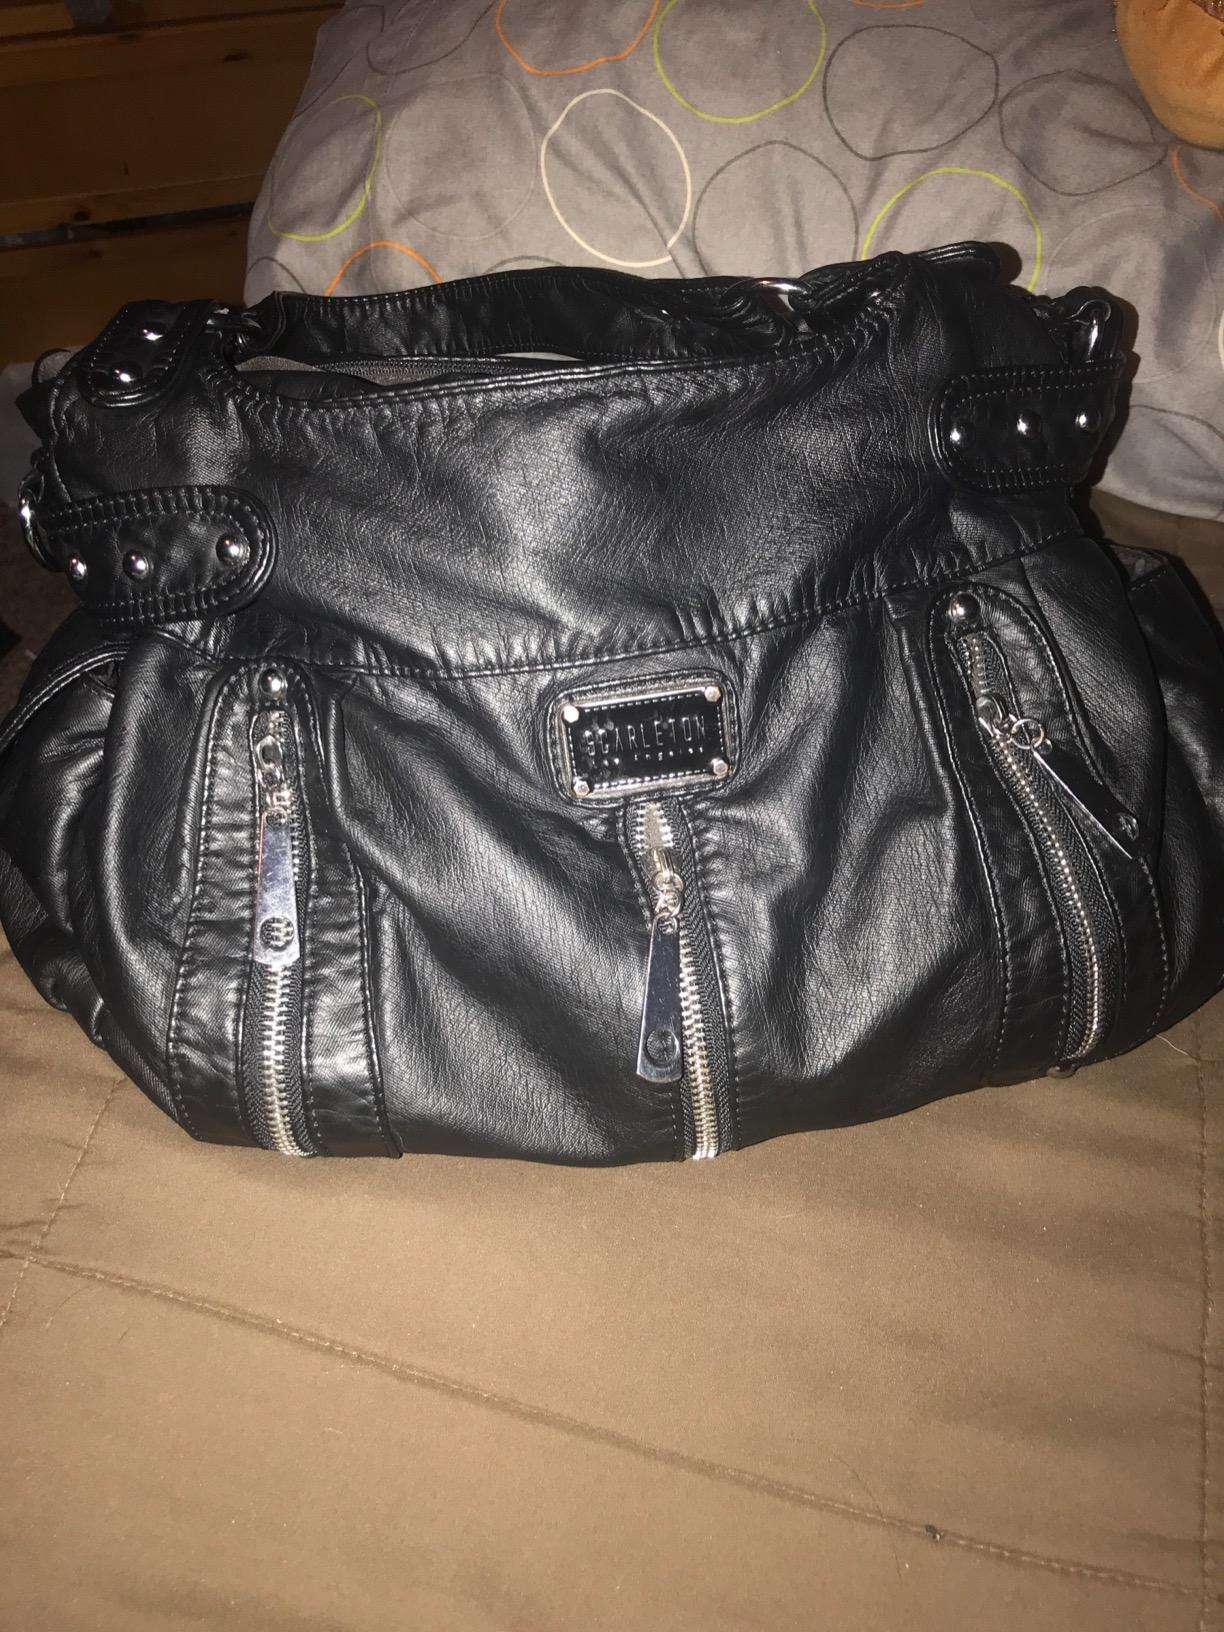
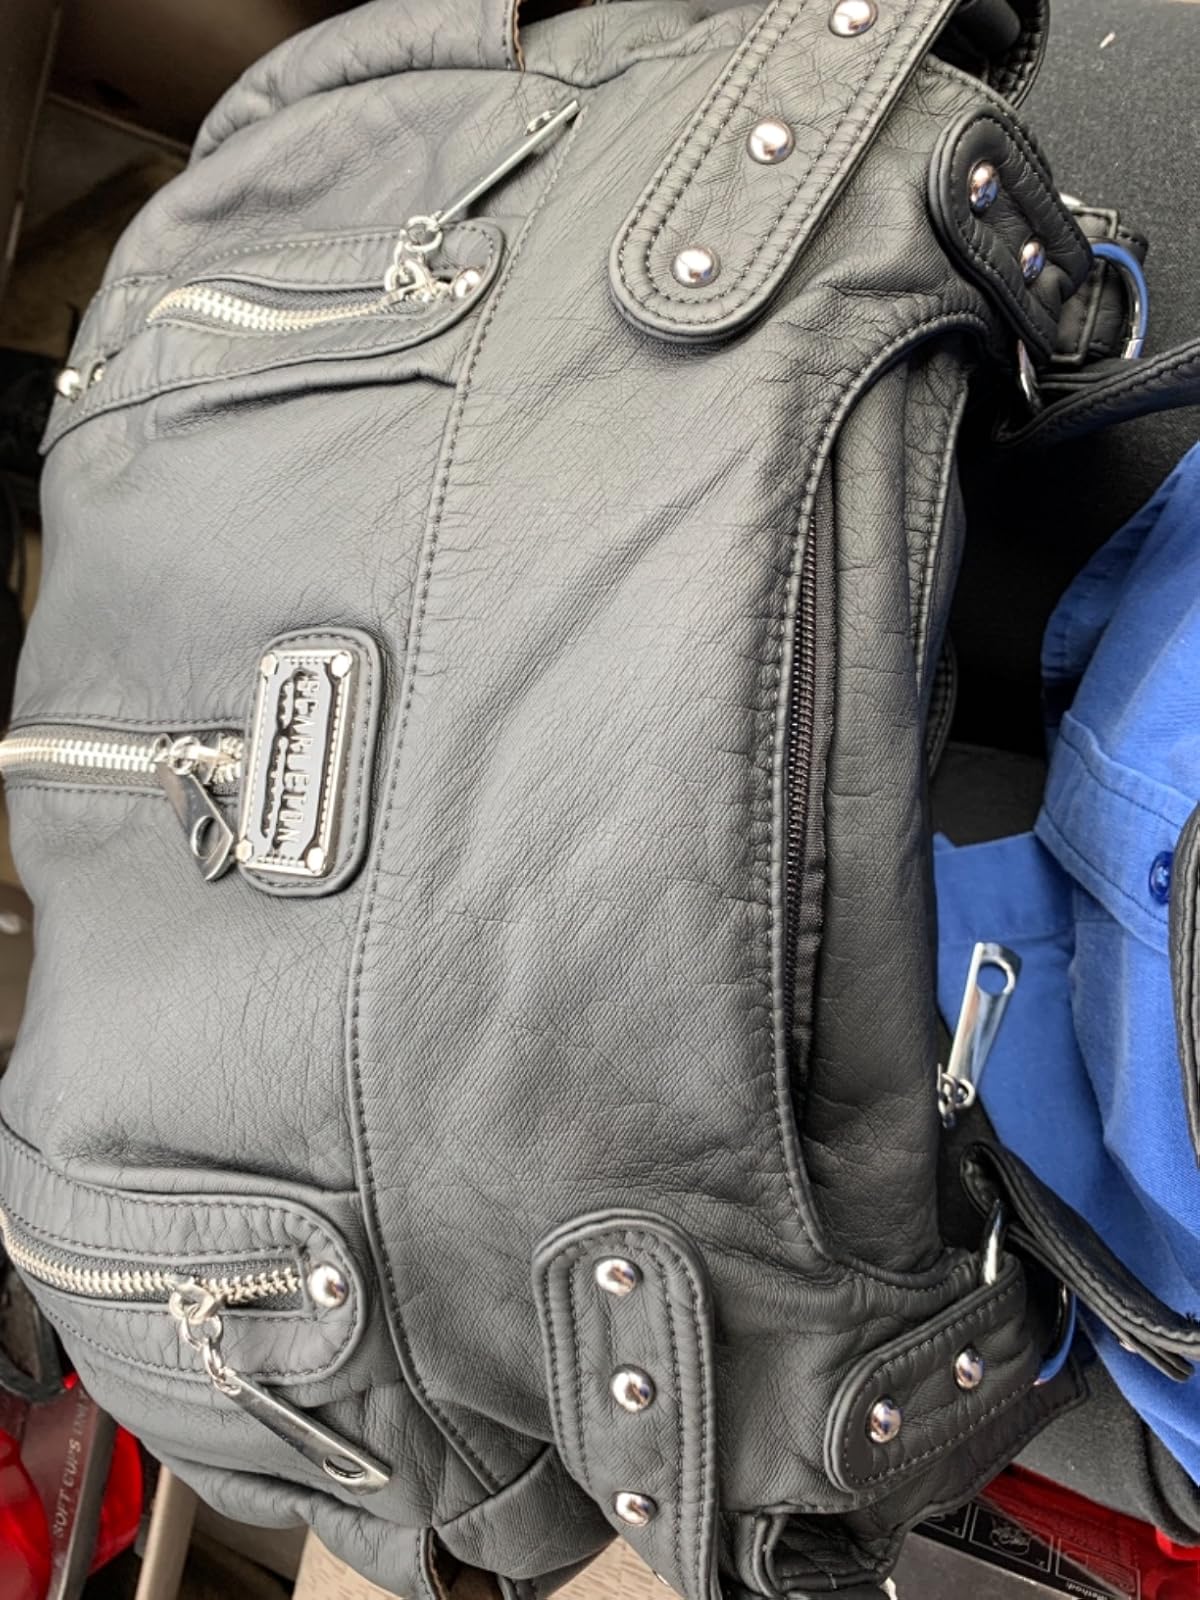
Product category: accessories_handbag
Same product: yes